Kingdom of Beni Abbas

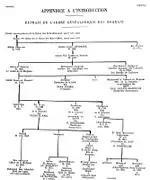
Family tree of the Amokrane (or Mokrani) according to Louis Rinn (c.1891)

The Mokrani rulers of the Kingdom of Beni Abbas originated from Little Kabylia. In the second half of the 15th century the emir or prince Abderrahmane left Djebel Ayad and eventually settled in the Kalaa of Ait Abbes. His son took the title of Sultan, and fortified the Kalaa and made it the capital of a principality that extended from the Sahel River to Hodna.